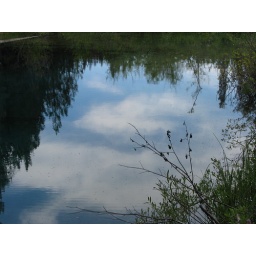
Just the trees and clouds reflecting in the Little Crater Lake.